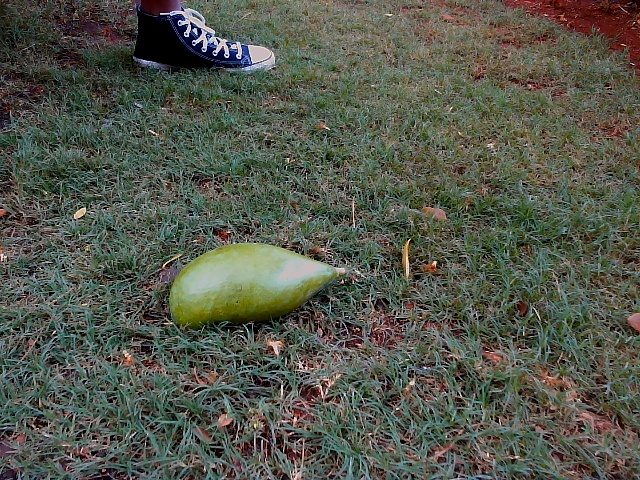
Label: Raw_Mango